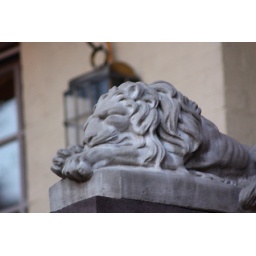
A stone lion which flanks the door to a residential townhouse in Washington DC.